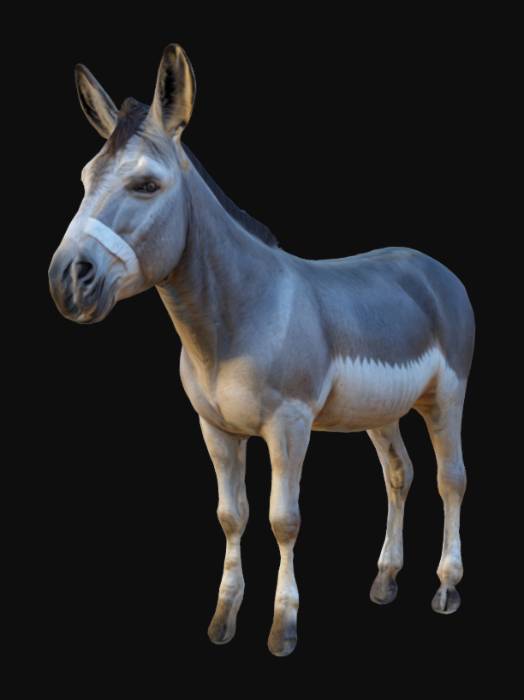
미적 점수 (1~10점): 8